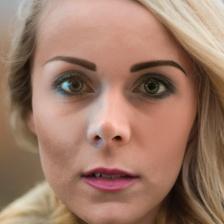
Label: faces